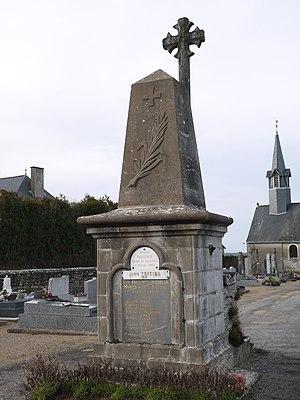
Autre vue du monument aux morts
Saint-Erblon est une commune française, située dans le département de la Mayenne en région Pays de la Loire, peuplée de 172 habitants.